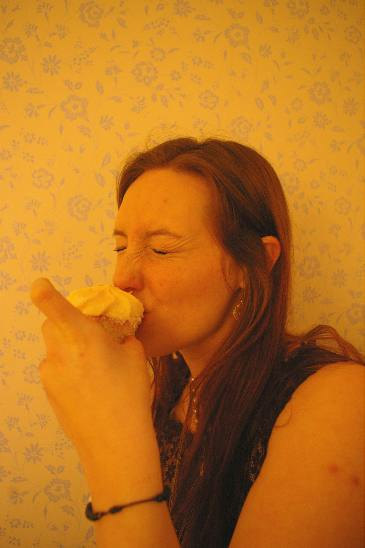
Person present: Yes